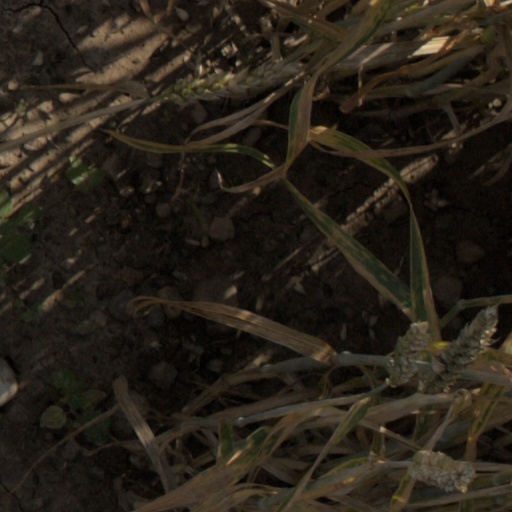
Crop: wheat